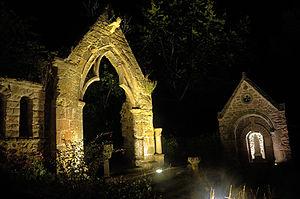
vestiges de l'entrée du domaine de Keravel
La maison du domaine de Keravel construite en 1870 est située à Plouha au-dessus des plages de port moguer et de Gwin Zégal.